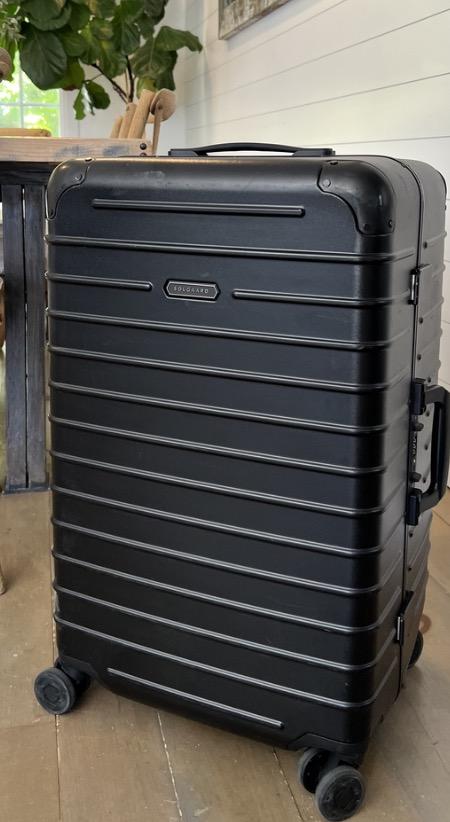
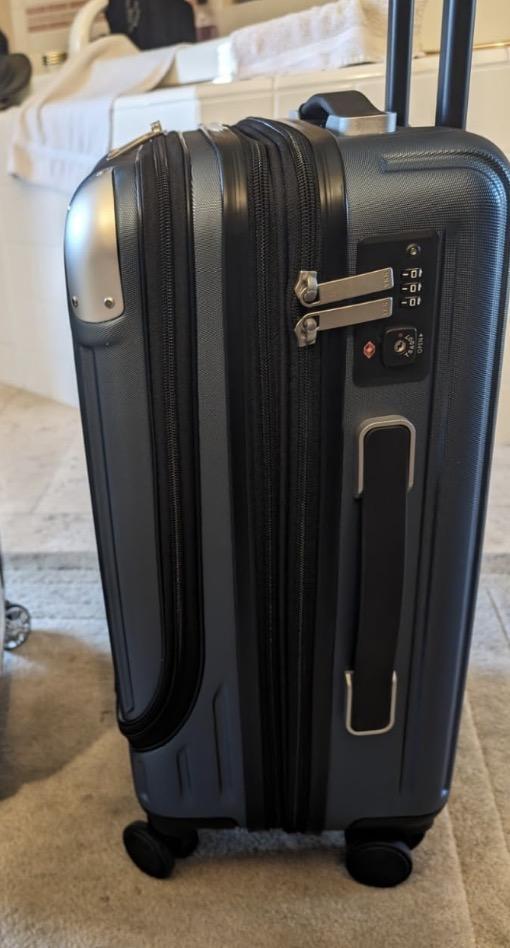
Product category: items_tea
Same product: no